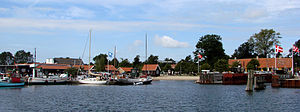
Rørvig
Rørvig havn set fra færgen
Rørvig er en sommerhus- og havneby på Nordvestsjælland med 1.058 indbyggere. Rørvig er beliggende i Rørvig Sogn ved den nordlige del af Isefjorden seks kilometer øst for Nykøbing Sjælland og 40 kilometer nord for Holbæk. Byen ligger i Odsherred Kommune og er beliggende i Region Sjælland.